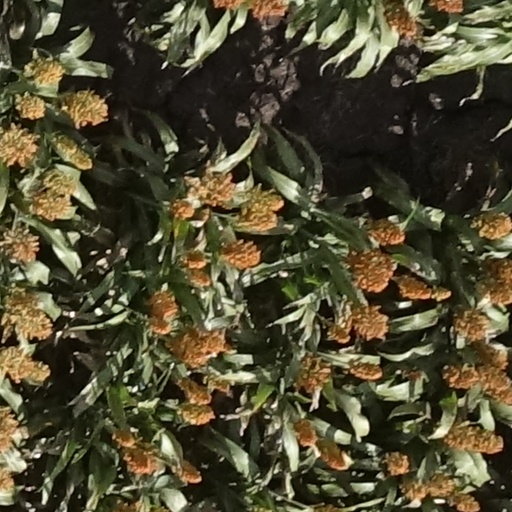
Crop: sorghum